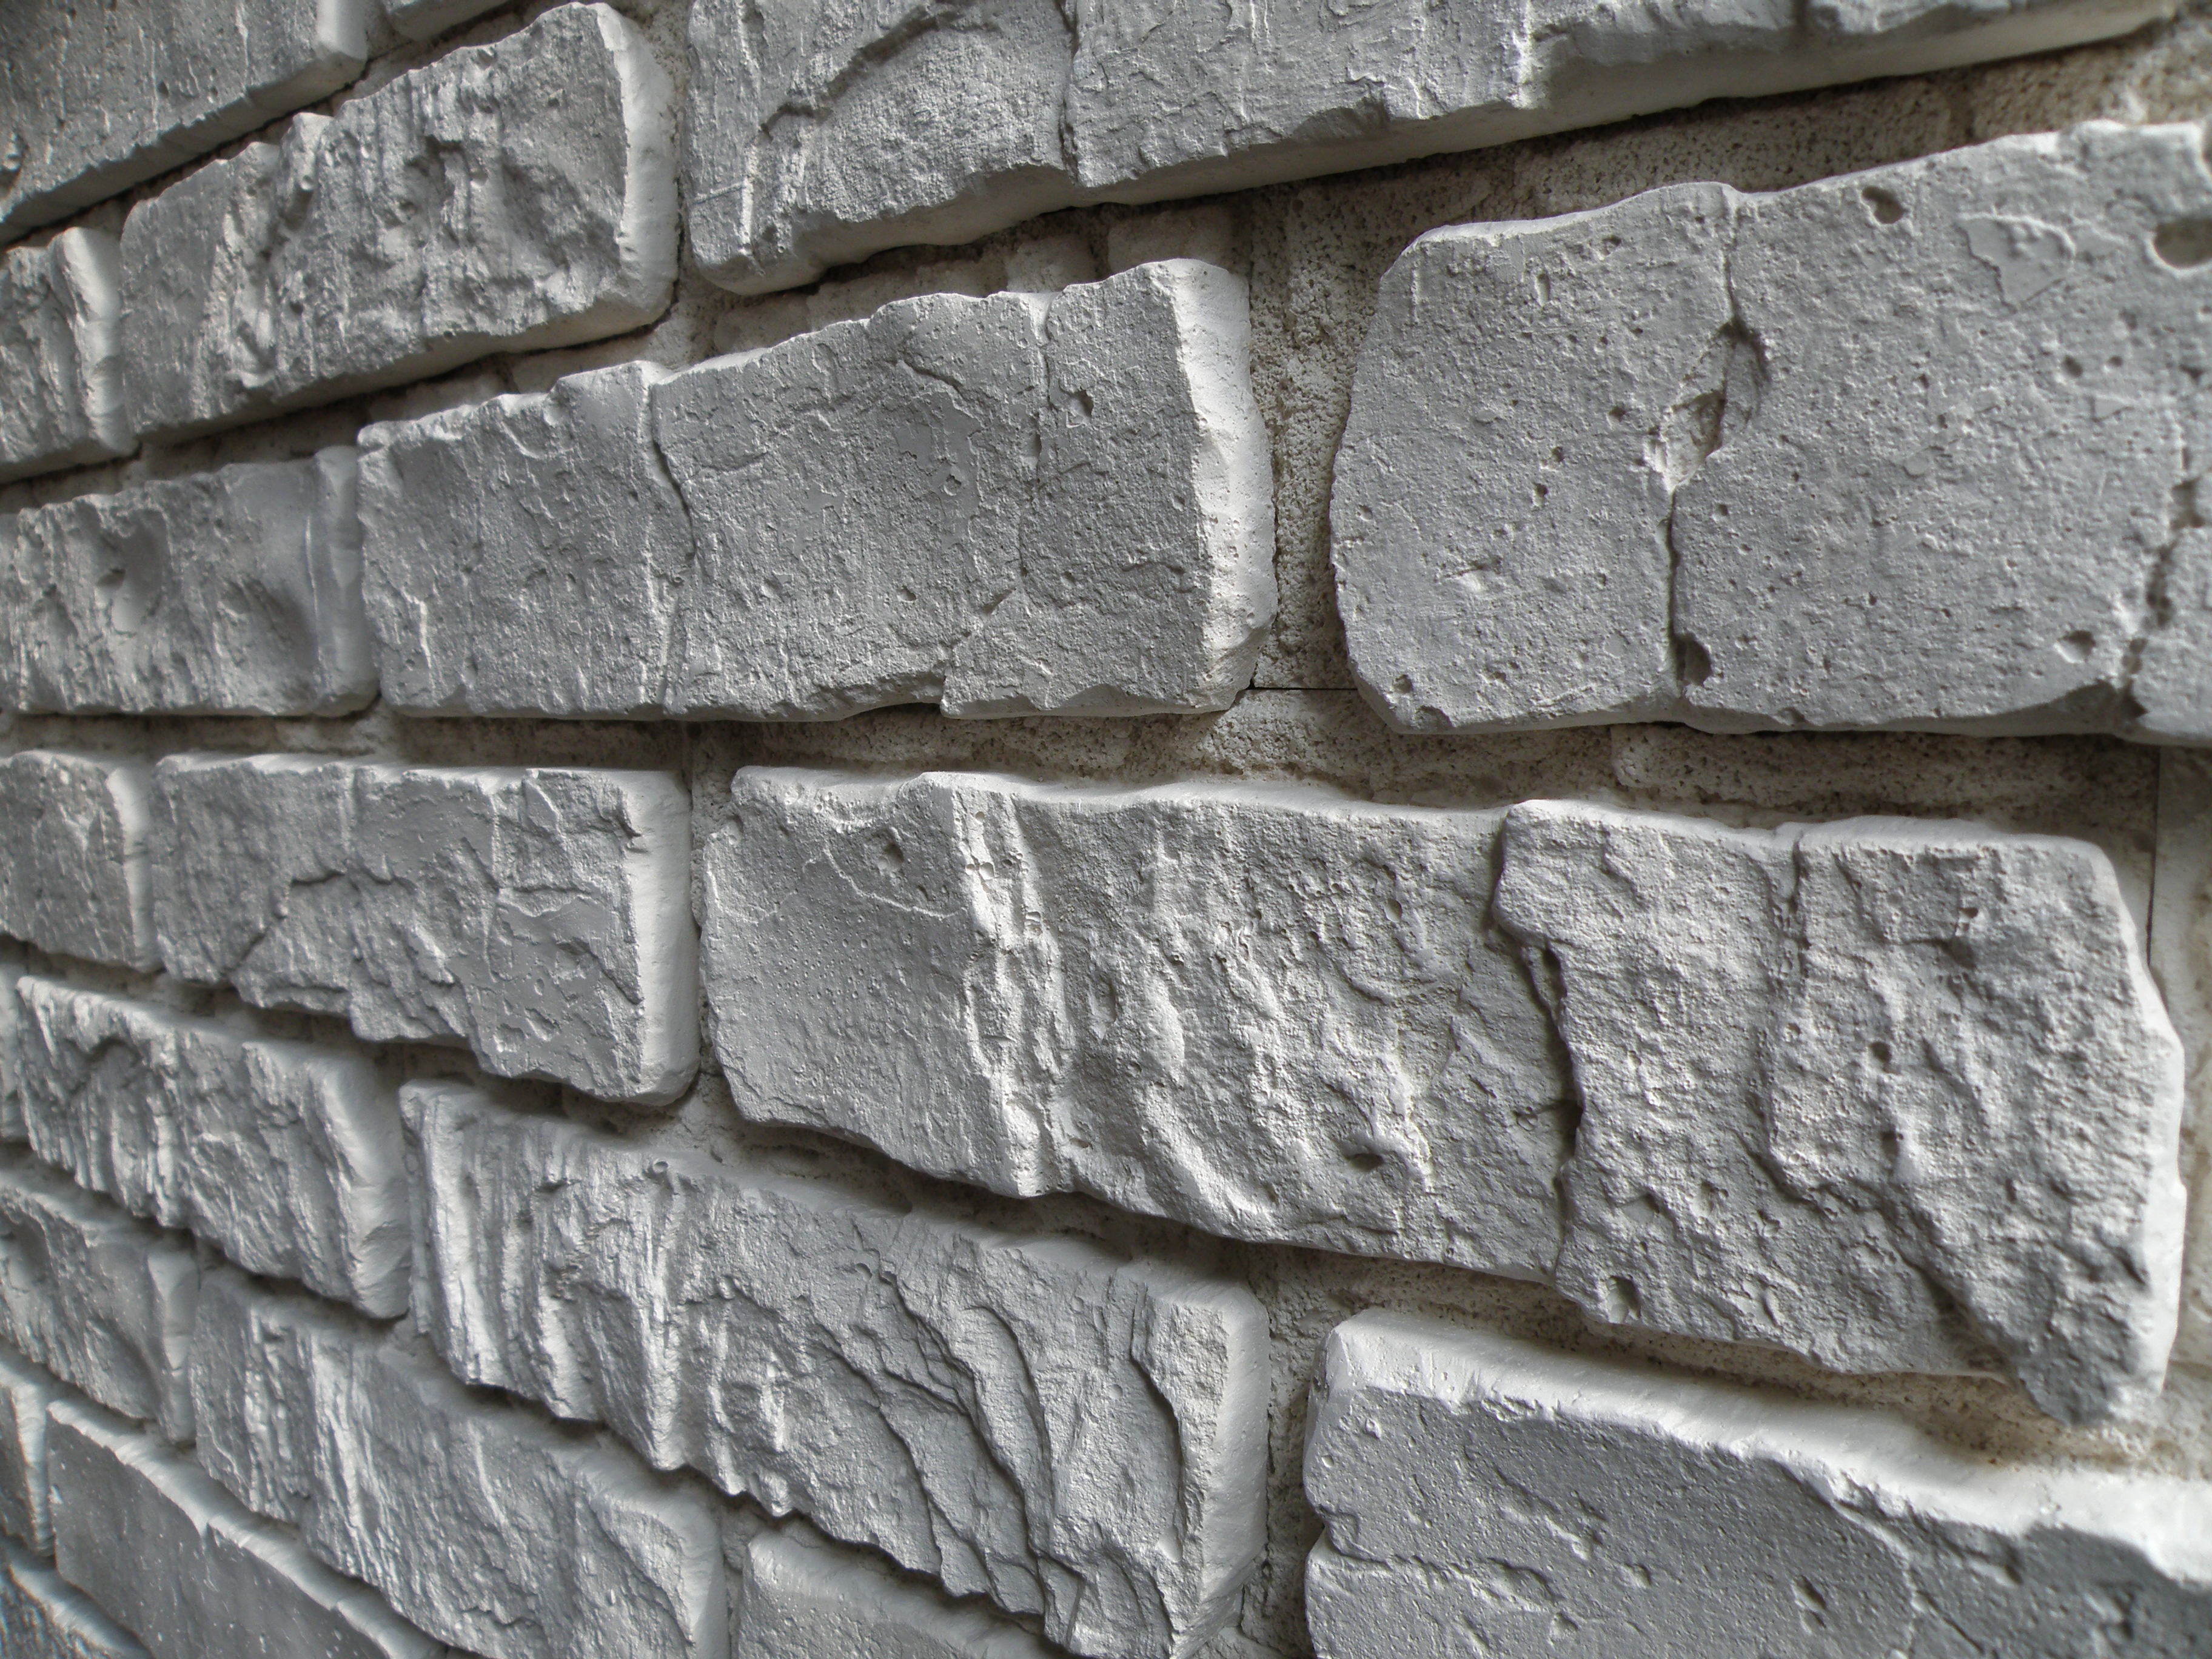
rock, cobblestone, wall, tile, stone wall, brick, material, background, bricks, brickwork, flooring, road surface